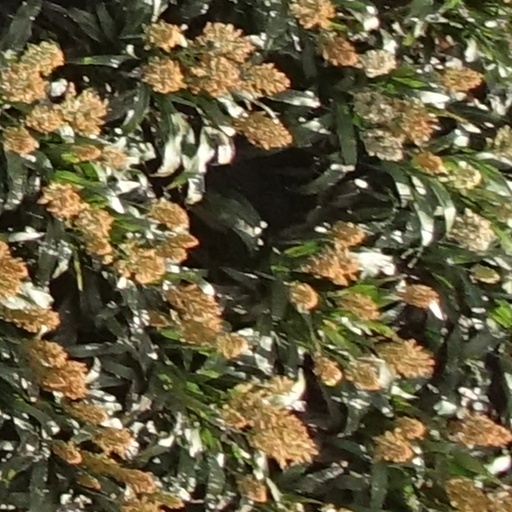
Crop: sorghum